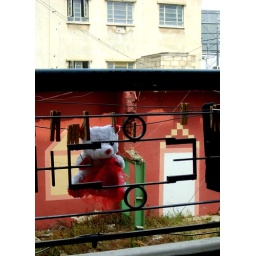
Lebanon (Beirut) - A teddy bear hanging from a balcony in the Christian neighbourhood of Jemmaizeh.